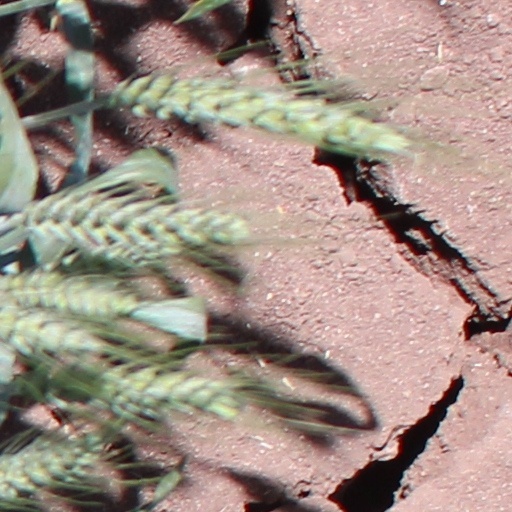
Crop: wheat